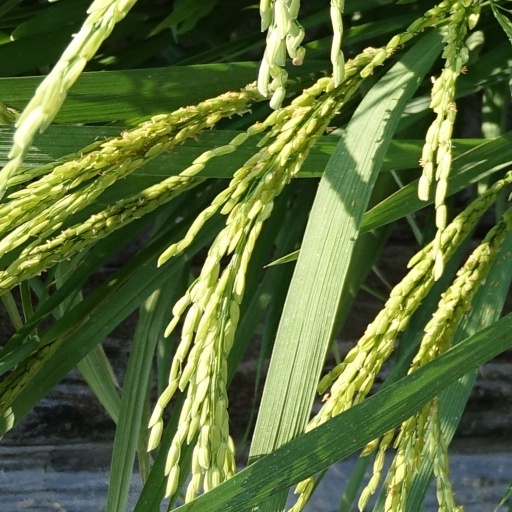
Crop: rice